Geology of New Mexico

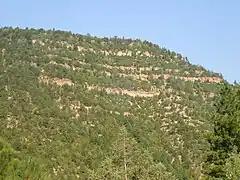
Pennsylvanian limestone of the La Pasada Formation in the Sangre de Cristo Mountains

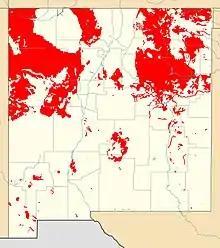
Map of Mesozoic exposures in New Mexico, USA

New Mexico at the start of the Paleozoic was dominated by the Transcontinental Arch, an elevated region from Minnesota to northern New Mexico. Small quantities of alkaline magma were intruded in the early Cambrian along north–south faults, which may indicate incipient rifting of the New Mexico aulacogen. Later in the Cambrian, the sea began to advance northeast across New Mexico, beginning in the boot heel of the state (Sauk sequence) and sedimentary beds were deposited during the Cambrian through Devonian, beginning with the Cambrian Bliss Formation. The sea did not submerge the Transcontinental Arch until Mississippian time.